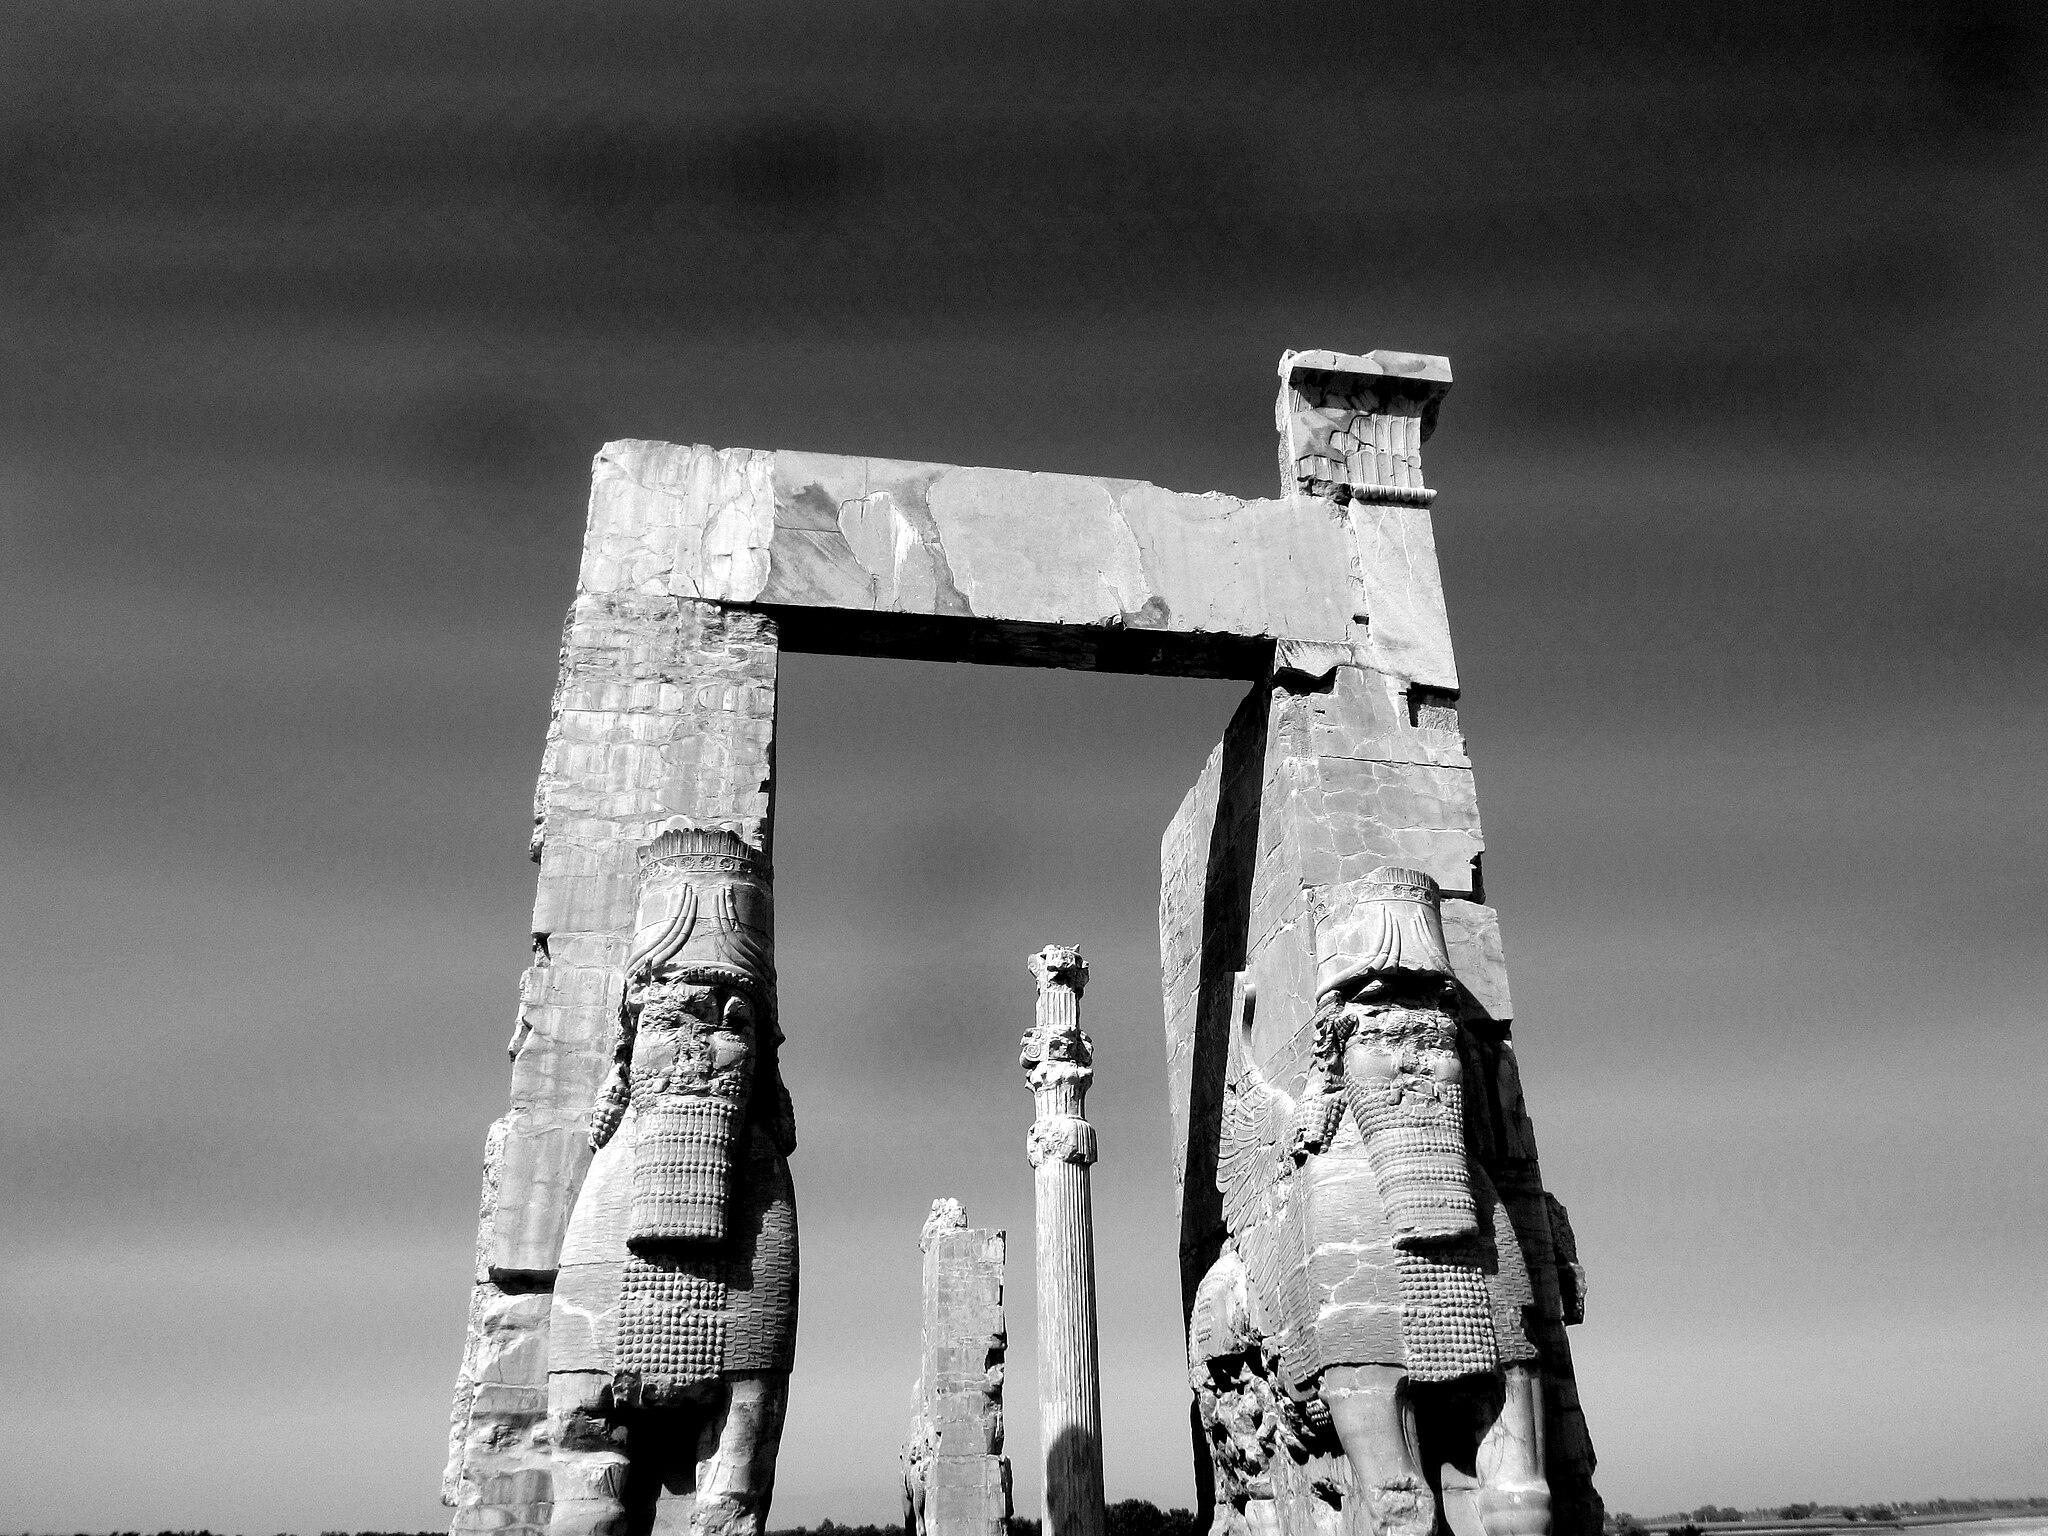
Title: Persepolis - panoramio (15)
Description: Persepolis
Date: Taken on 14 September 2012
Categories: Gate of All Nations, Panoramio files uploaded by Panoramio upload bot, Black and white photographs of Iran, Panoramio images reviewed by trusted users, Photos from Panoramio, Files with coordinates missing SDC location of creation, 2012 in Persepolis, Iran photographs taken on 2012-09-14